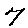
Label: 7